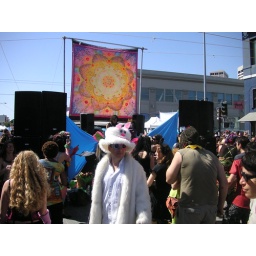
Guy in furry hat